Herzogenhorn

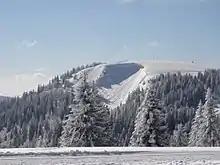
The Herzogenhorn in winter

The Herzogenhorn is a mountain, , in the southwest German state of Baden-Württemberg. It lies within a nature reserve in the municipality of Bernau im Schwarzwald.